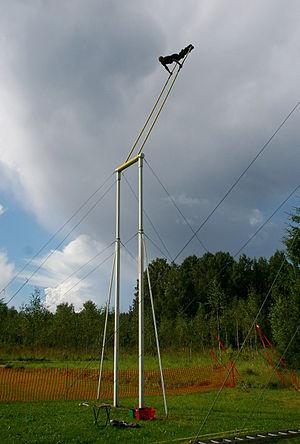
Le kiiking est un sport inventé en Estonie par Ado Kosk en 1993.